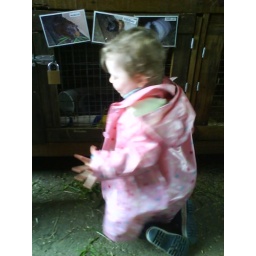
a twirl in the guinea pig house